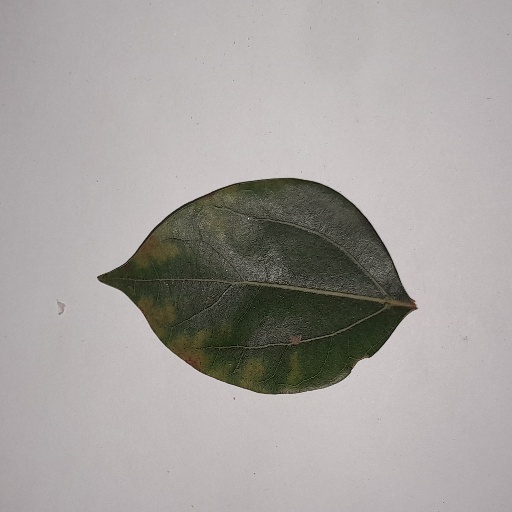
Species: Camphor
Leaf condition: Bacterial Spot